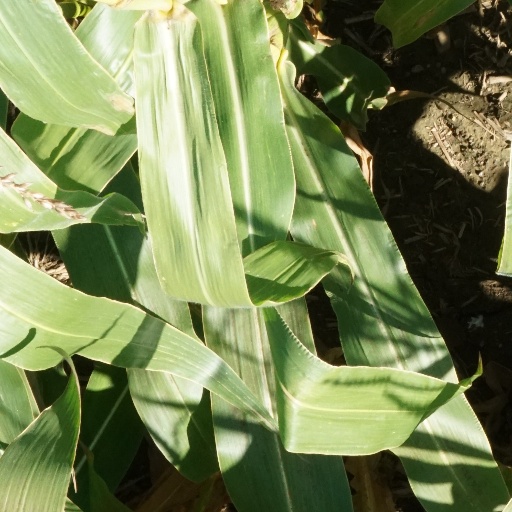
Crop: maize; corn